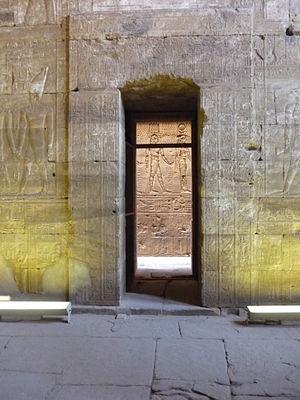
Porte entre la grande salle hypostyle et le déambulatoire est, temple d'Edfou, Égypte